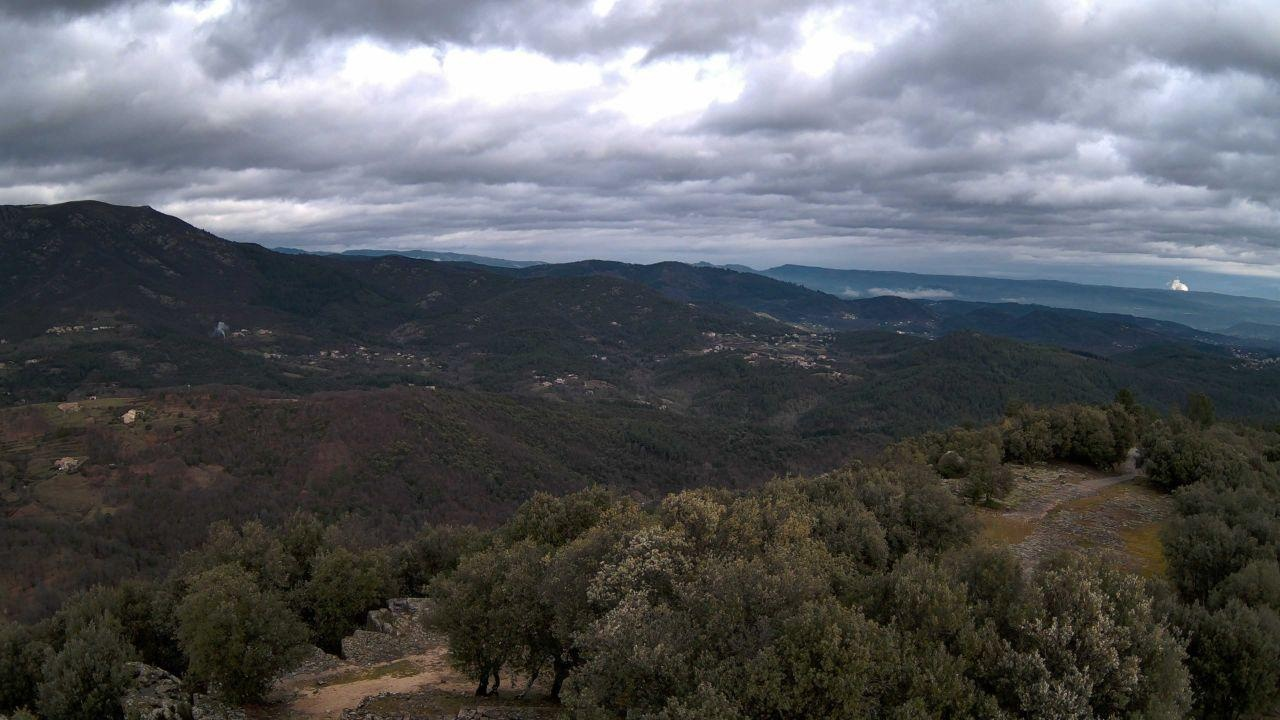
Fire: no
Smoke: yes